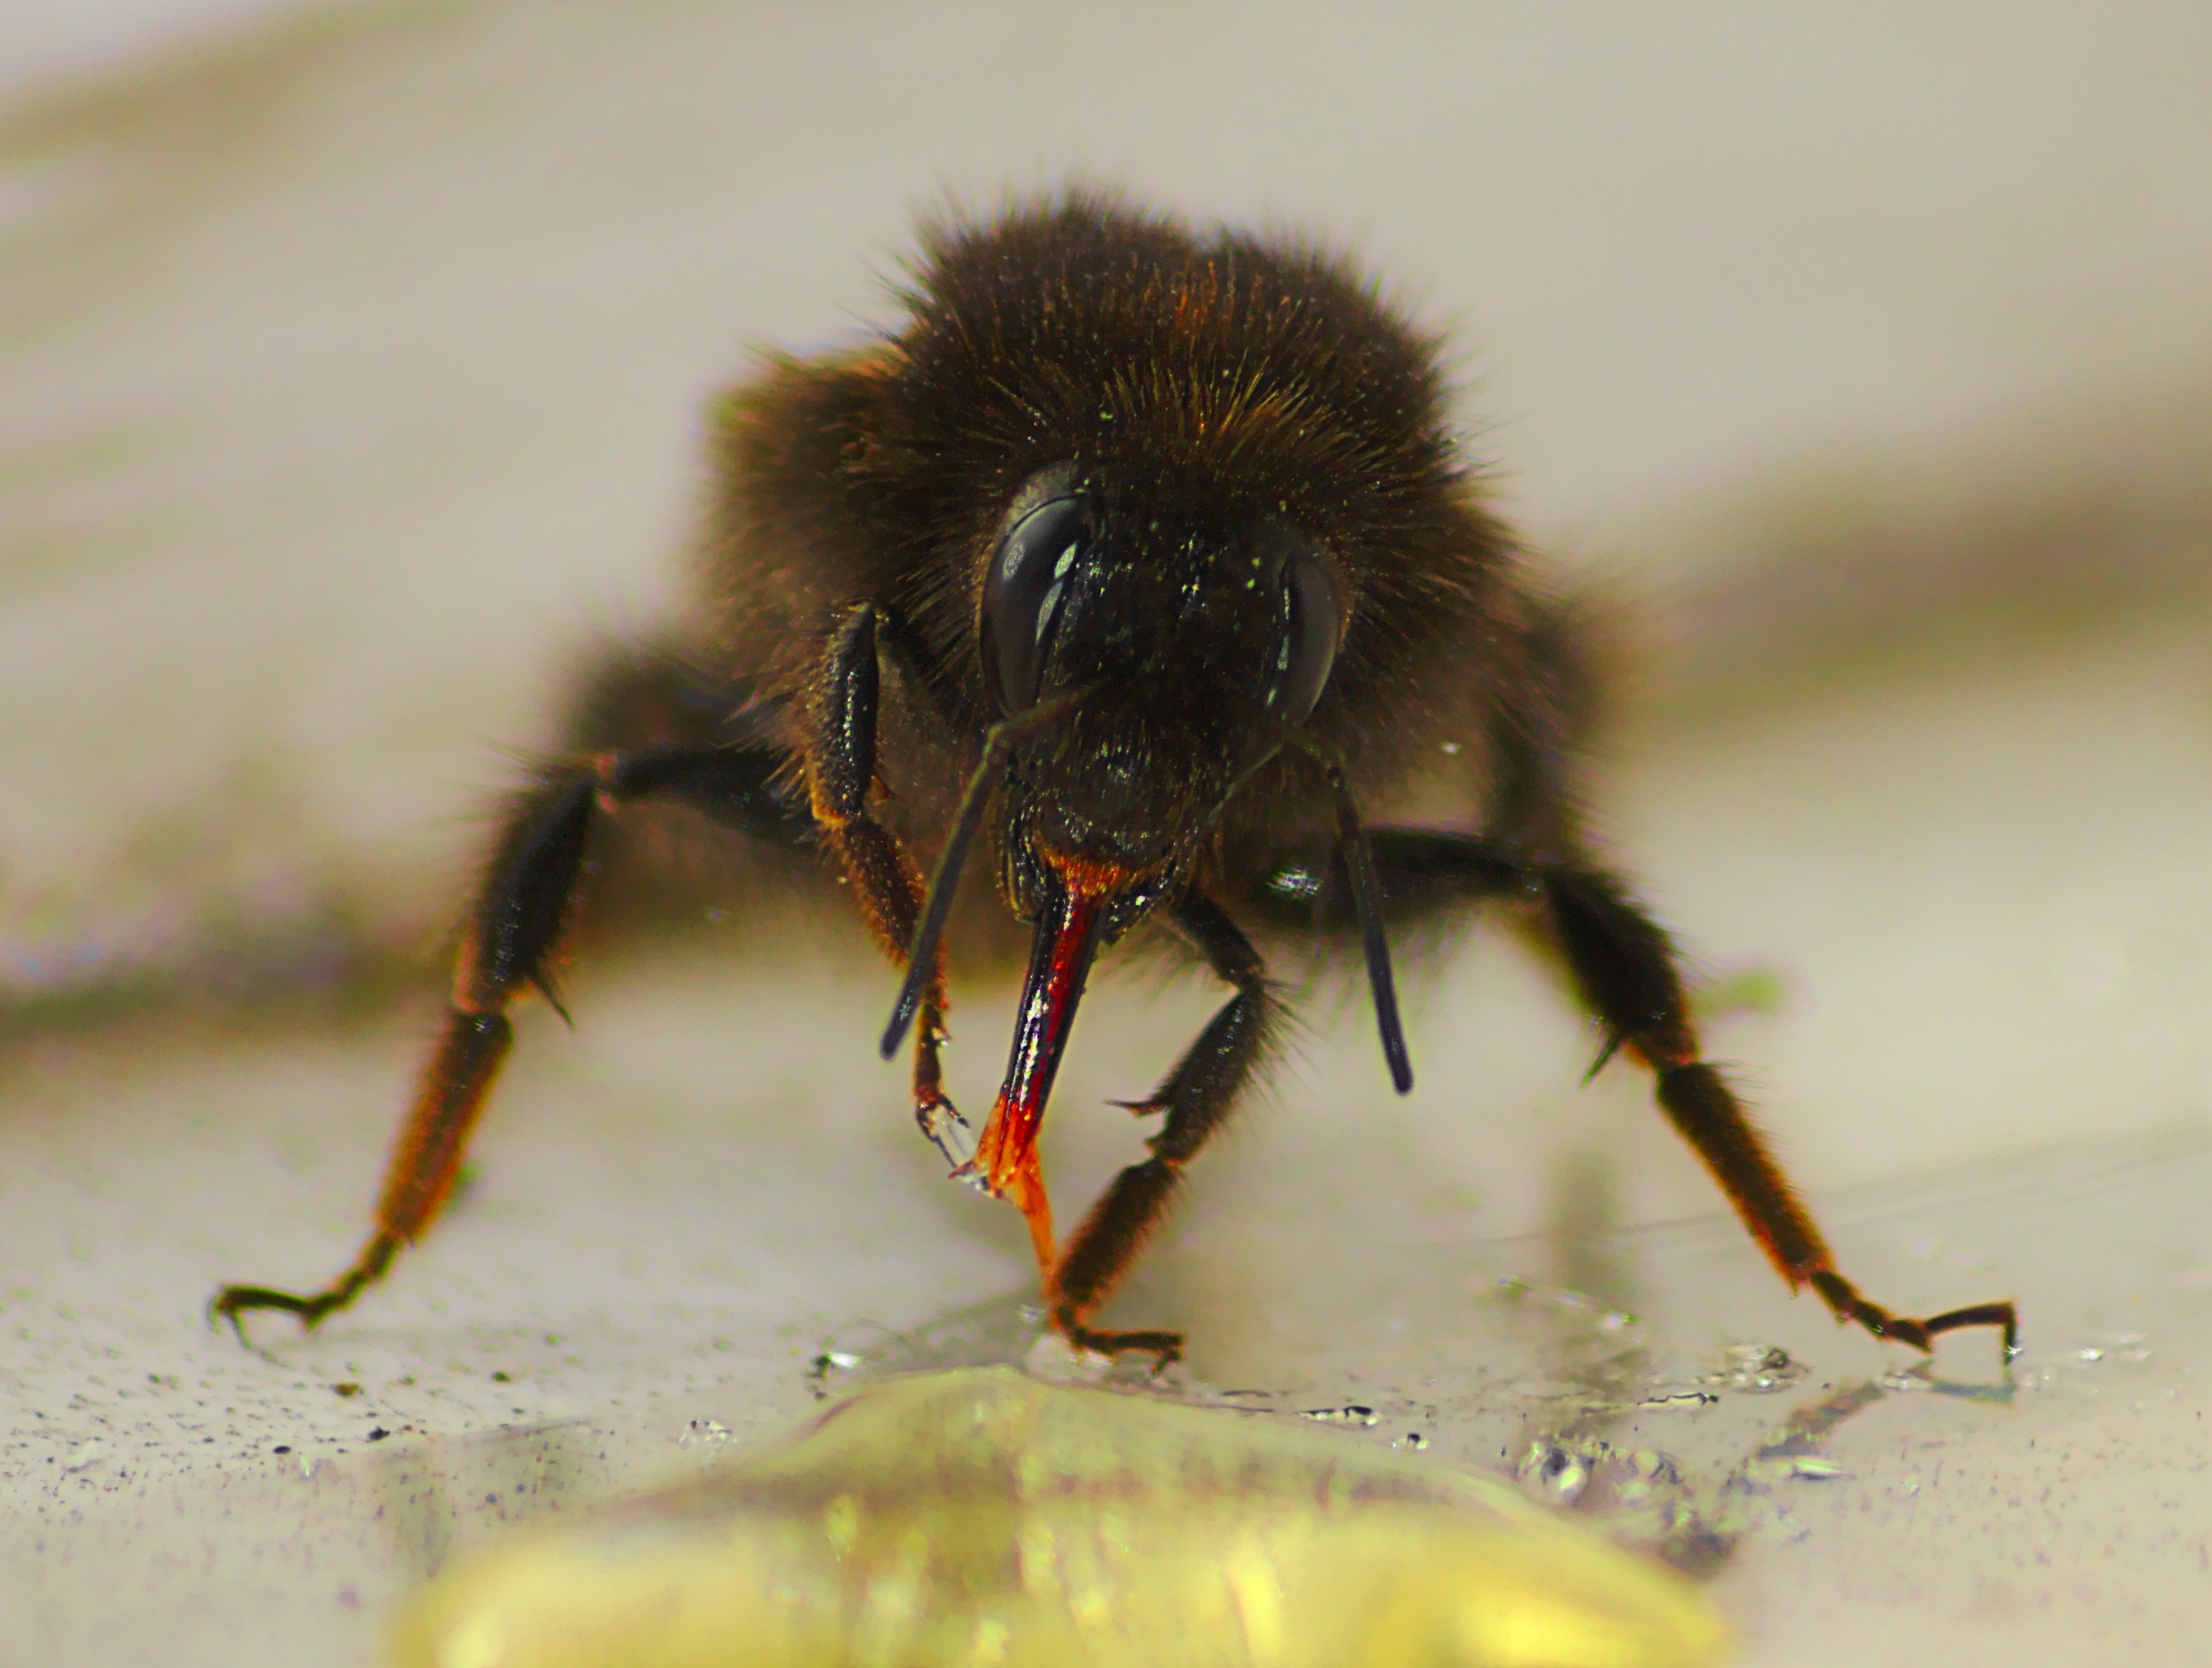
photography, fly, honey, insect, macro, bug, fauna, invertebrate, close up, bee, tongue, bumblebee, honeybee, macro photography, arthropod, honey bee, membrane winged insect